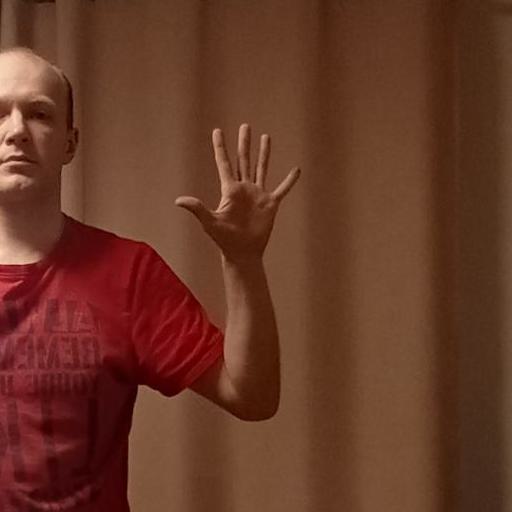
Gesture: palm